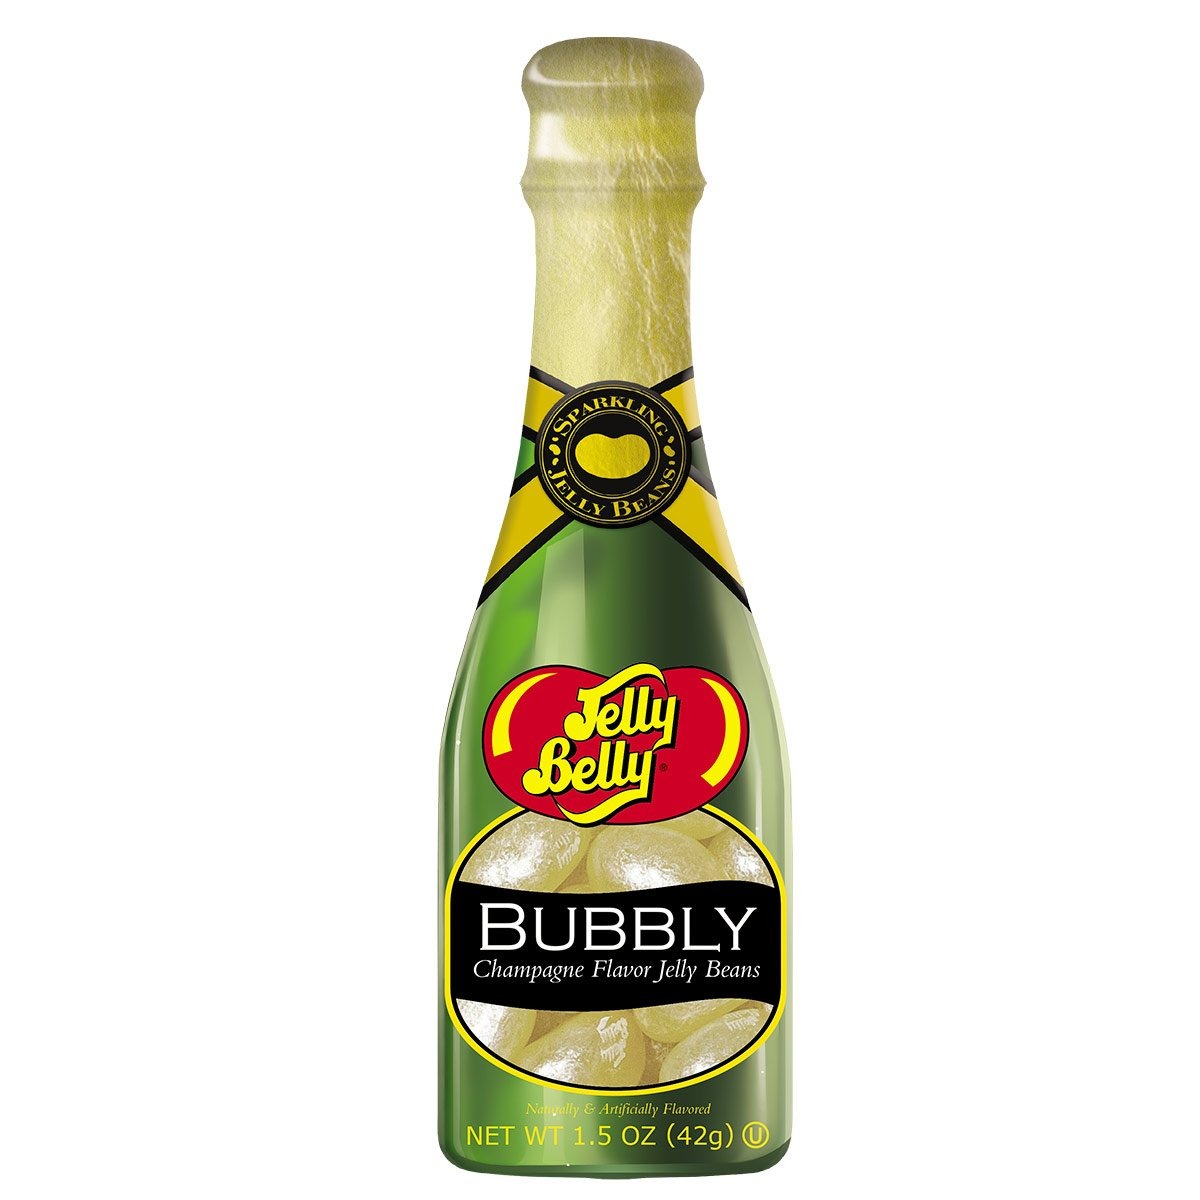
Item Name: Jelly Belly Champagne 1.05oz Bottles (24-Pack)
Bullet Point 1: Jelly Belly Champagne jelly beans in a 1.5 oz plastic bottle.
Bullet Point 2: Perfect for parties, wedding favors and celebrations
Bullet Point 3: Great tasting and factory sealed
Bullet Point 4: No alcohol content.
Product Description: Toast any occasion with Champagne jelly beans. They have all the flavor of a glass of bubbly in a mini-sized bottle with none of the alcohol. Their iridescent finish will help to bring that extra sparkle to weddings, showers, parties and adult snacking.
Value: 36.0
Unit: Ounce

Price: 74.95